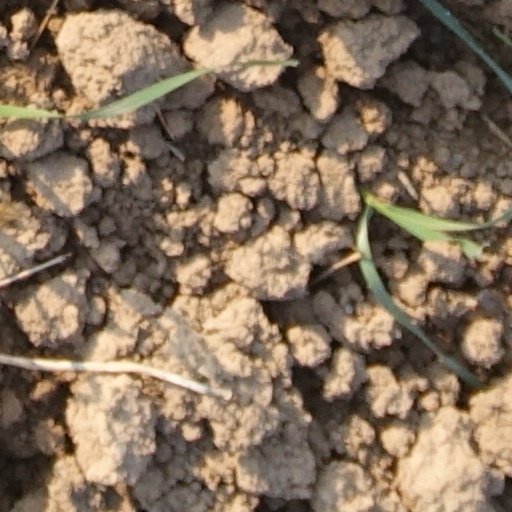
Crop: wheat